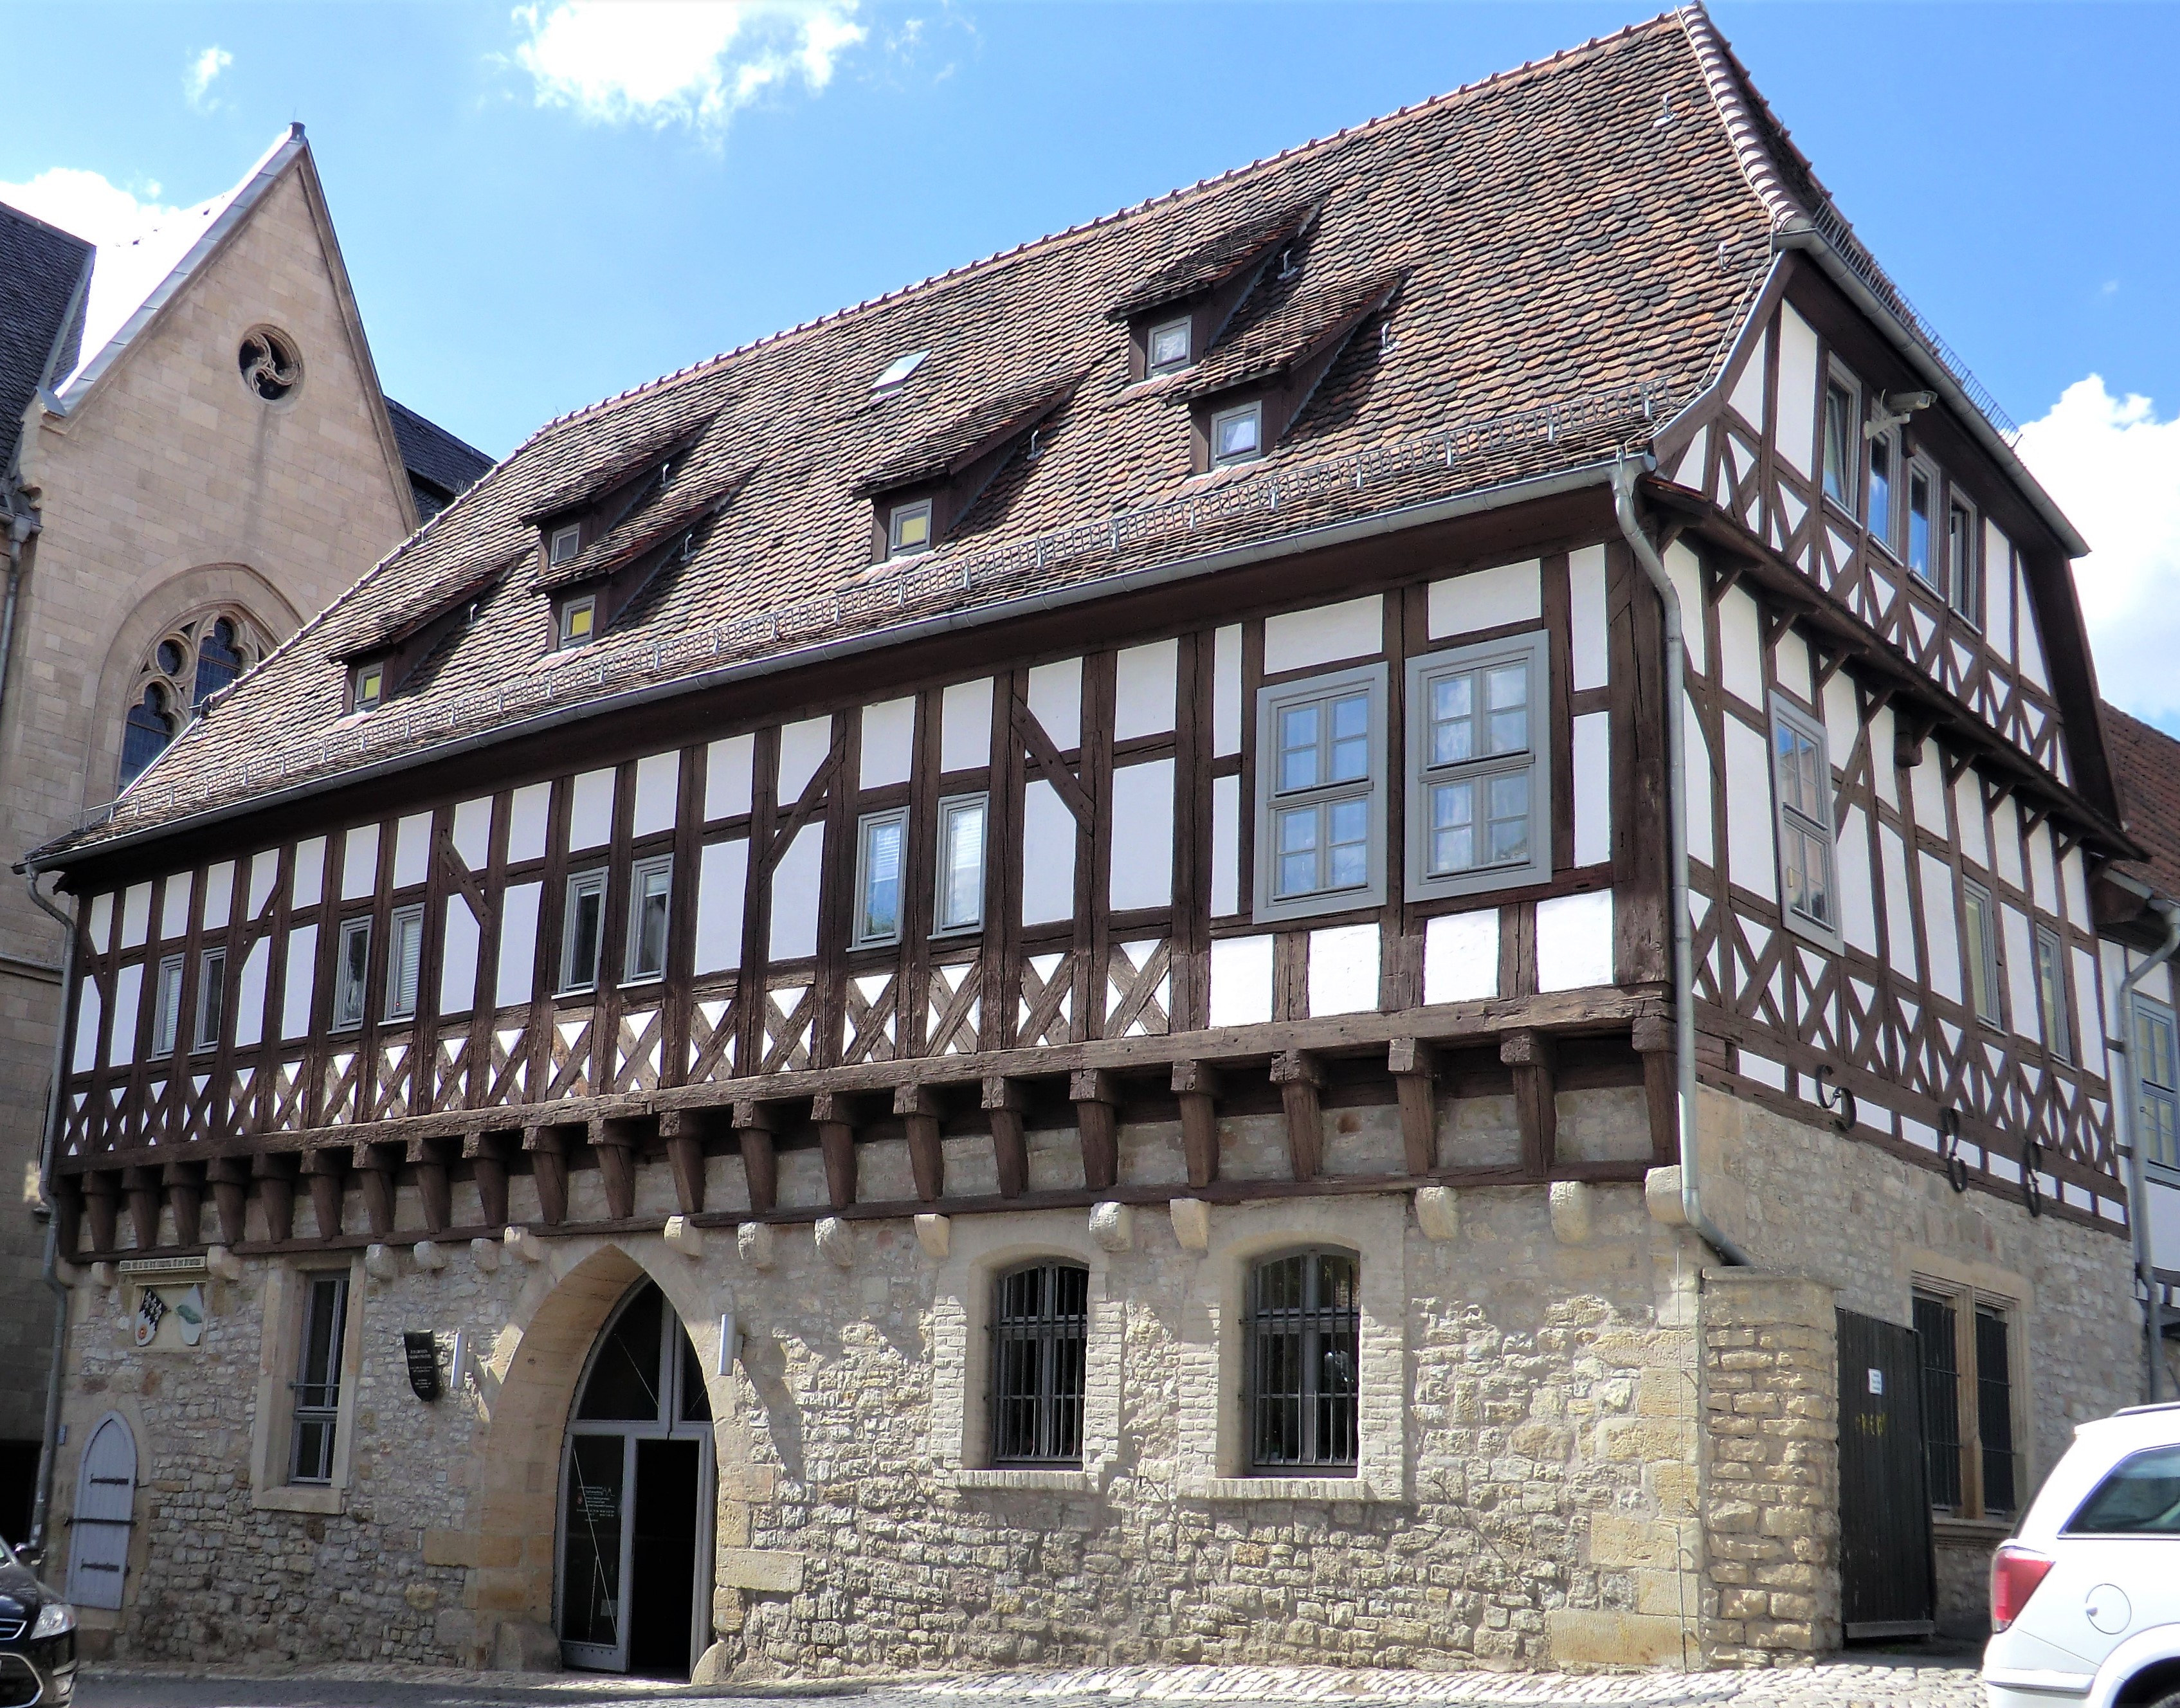
halftimbered house, germany, building style, architecture, sky, building, cloud, window, facade, house, door, city, roof, mixed use, medieval architecture, vehicle, tire, wheel, automotive exterior, vehicle registration plate, history, car, apartment, family car, tourism, motor vehicle, urban design, luxury vehicle, parking, estate, historic site, listed building, compact car, compact mpv, classical architecture, street, city car, arcade, manor house, stately home, town square